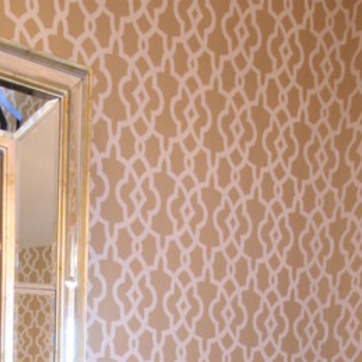
Material: wallpaper